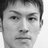
Emotion: neutral